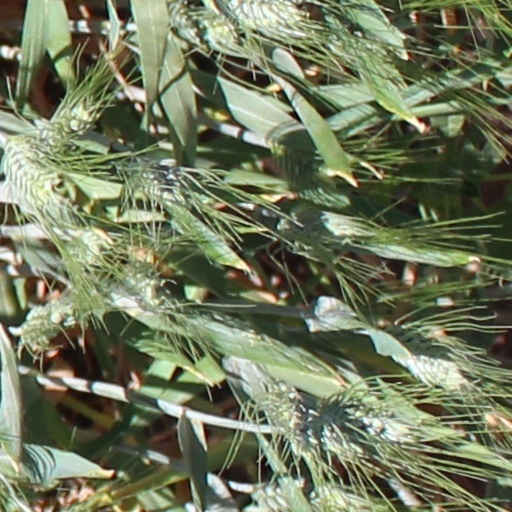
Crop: wheat